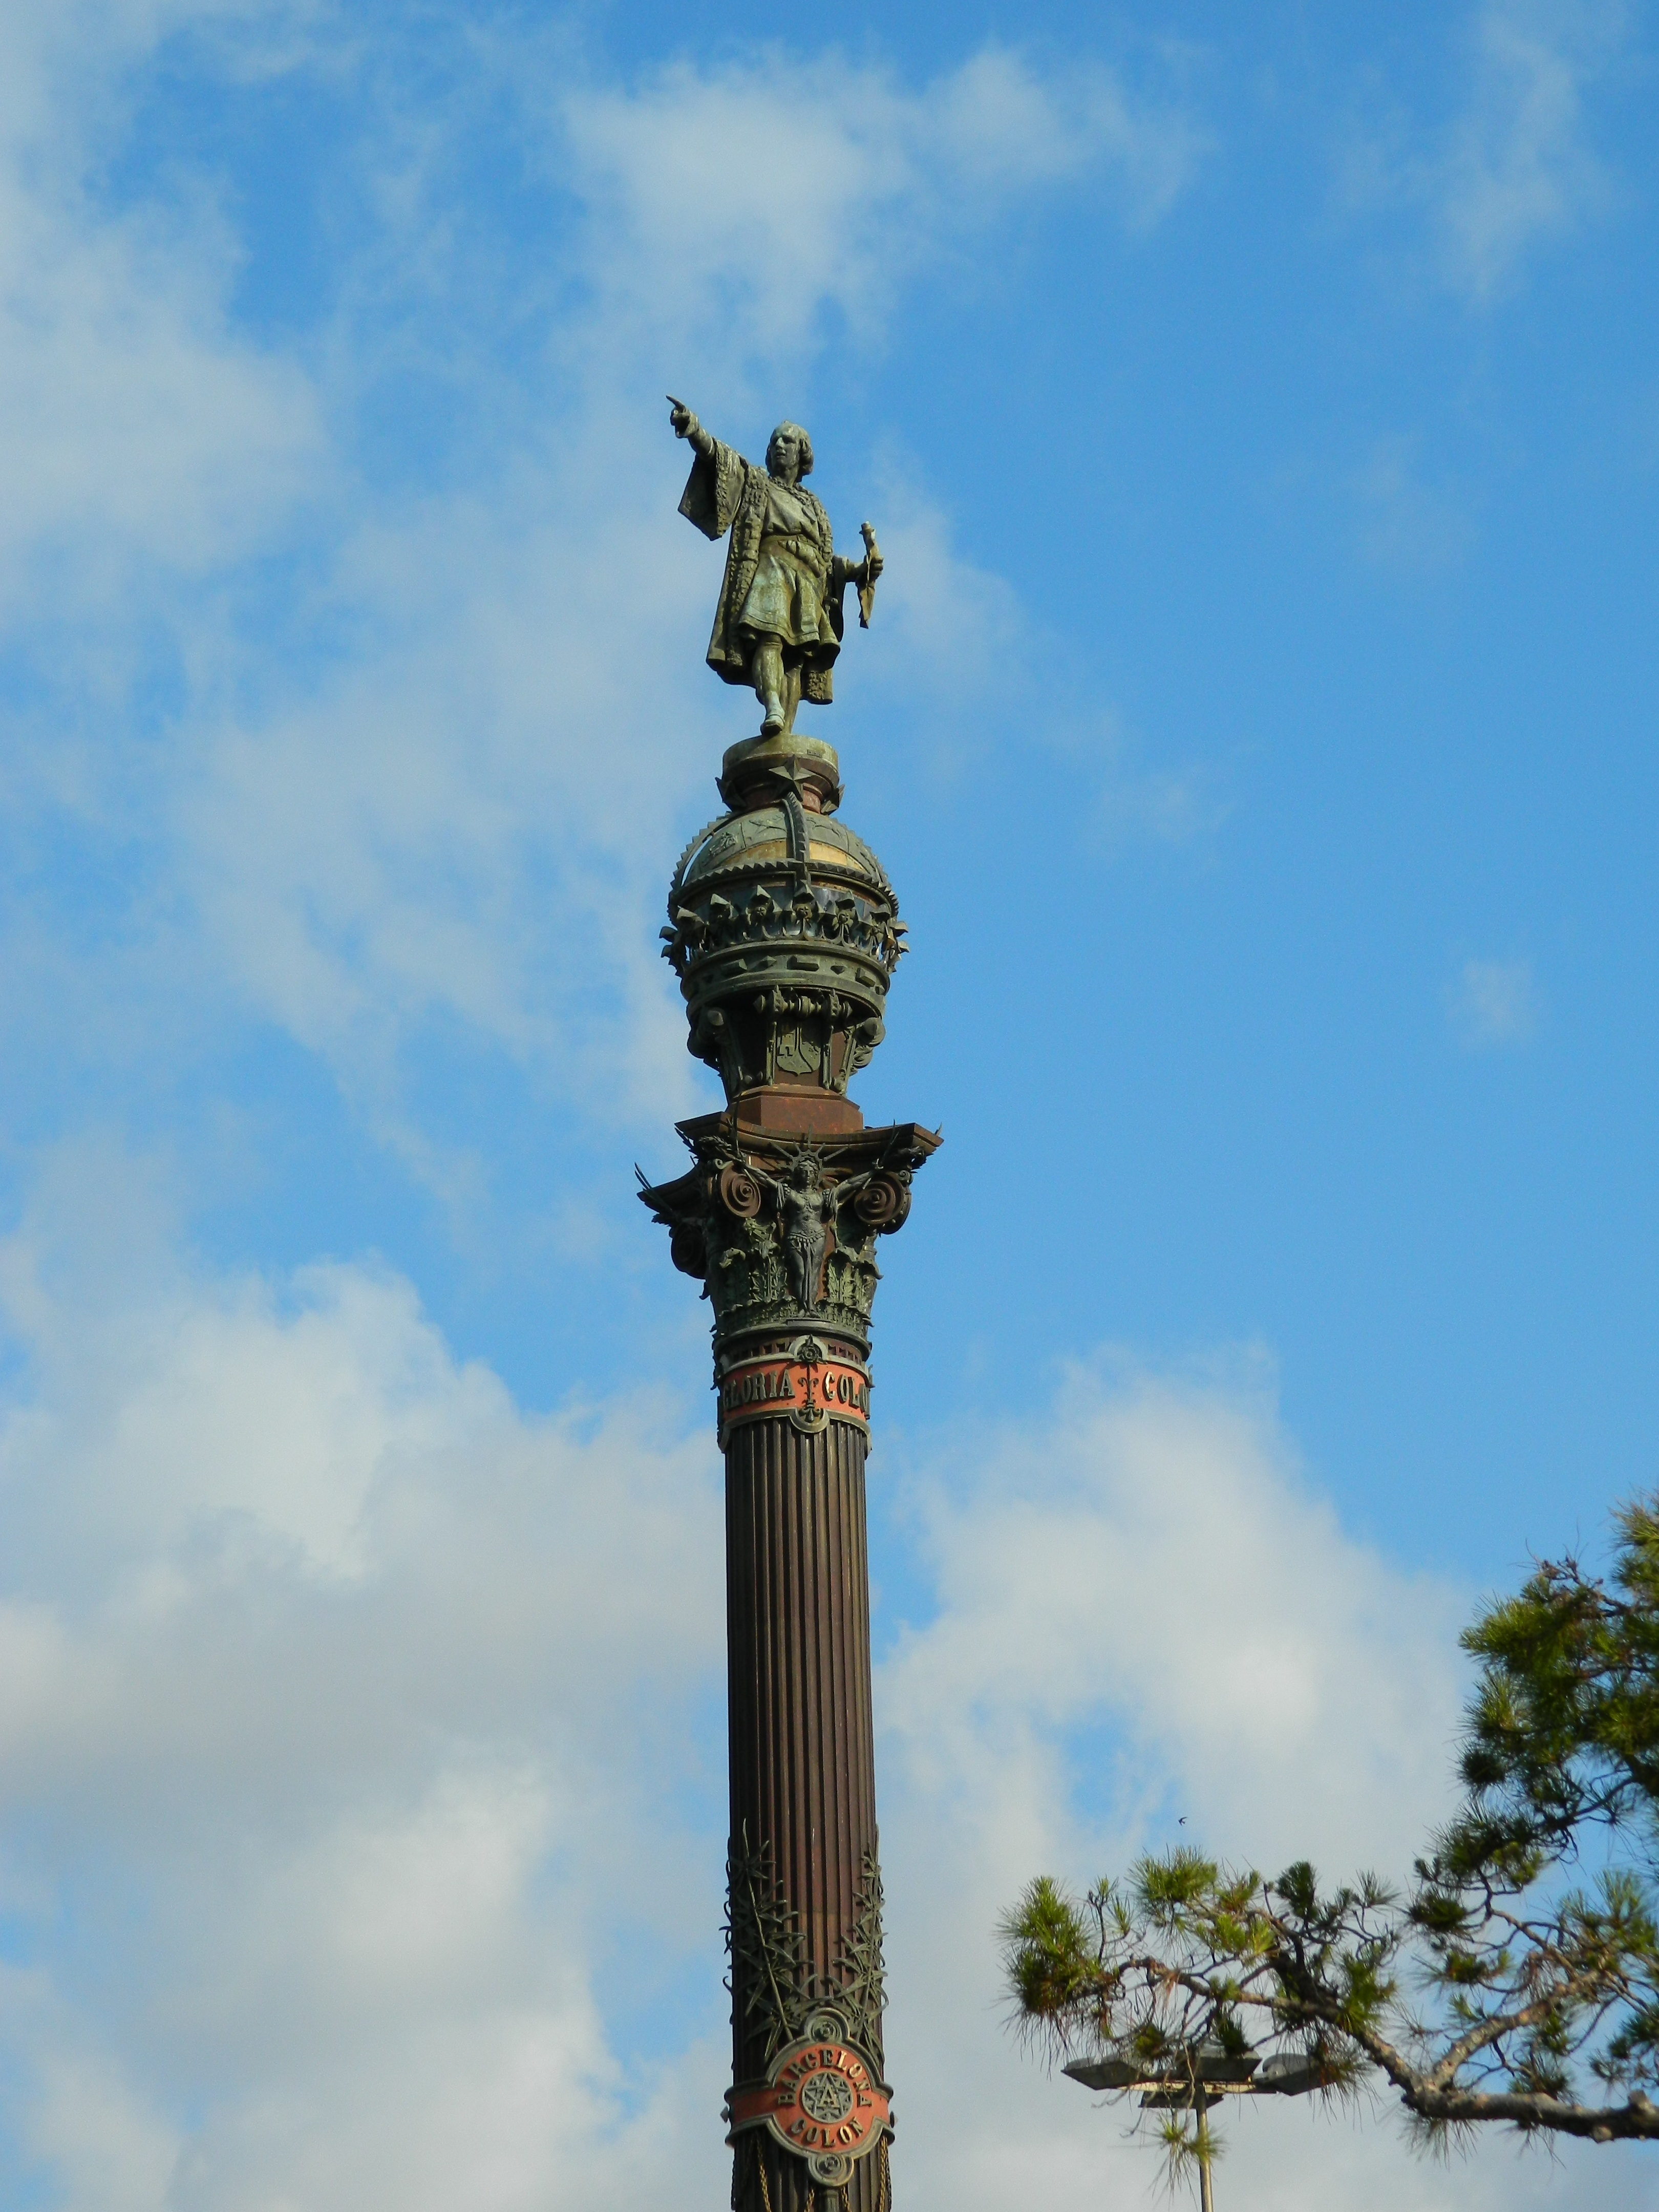
structure, monument, statue, column, tower, landmark, street light, lighting, barcelona, sculpture, spain, holidays, spire, steeple